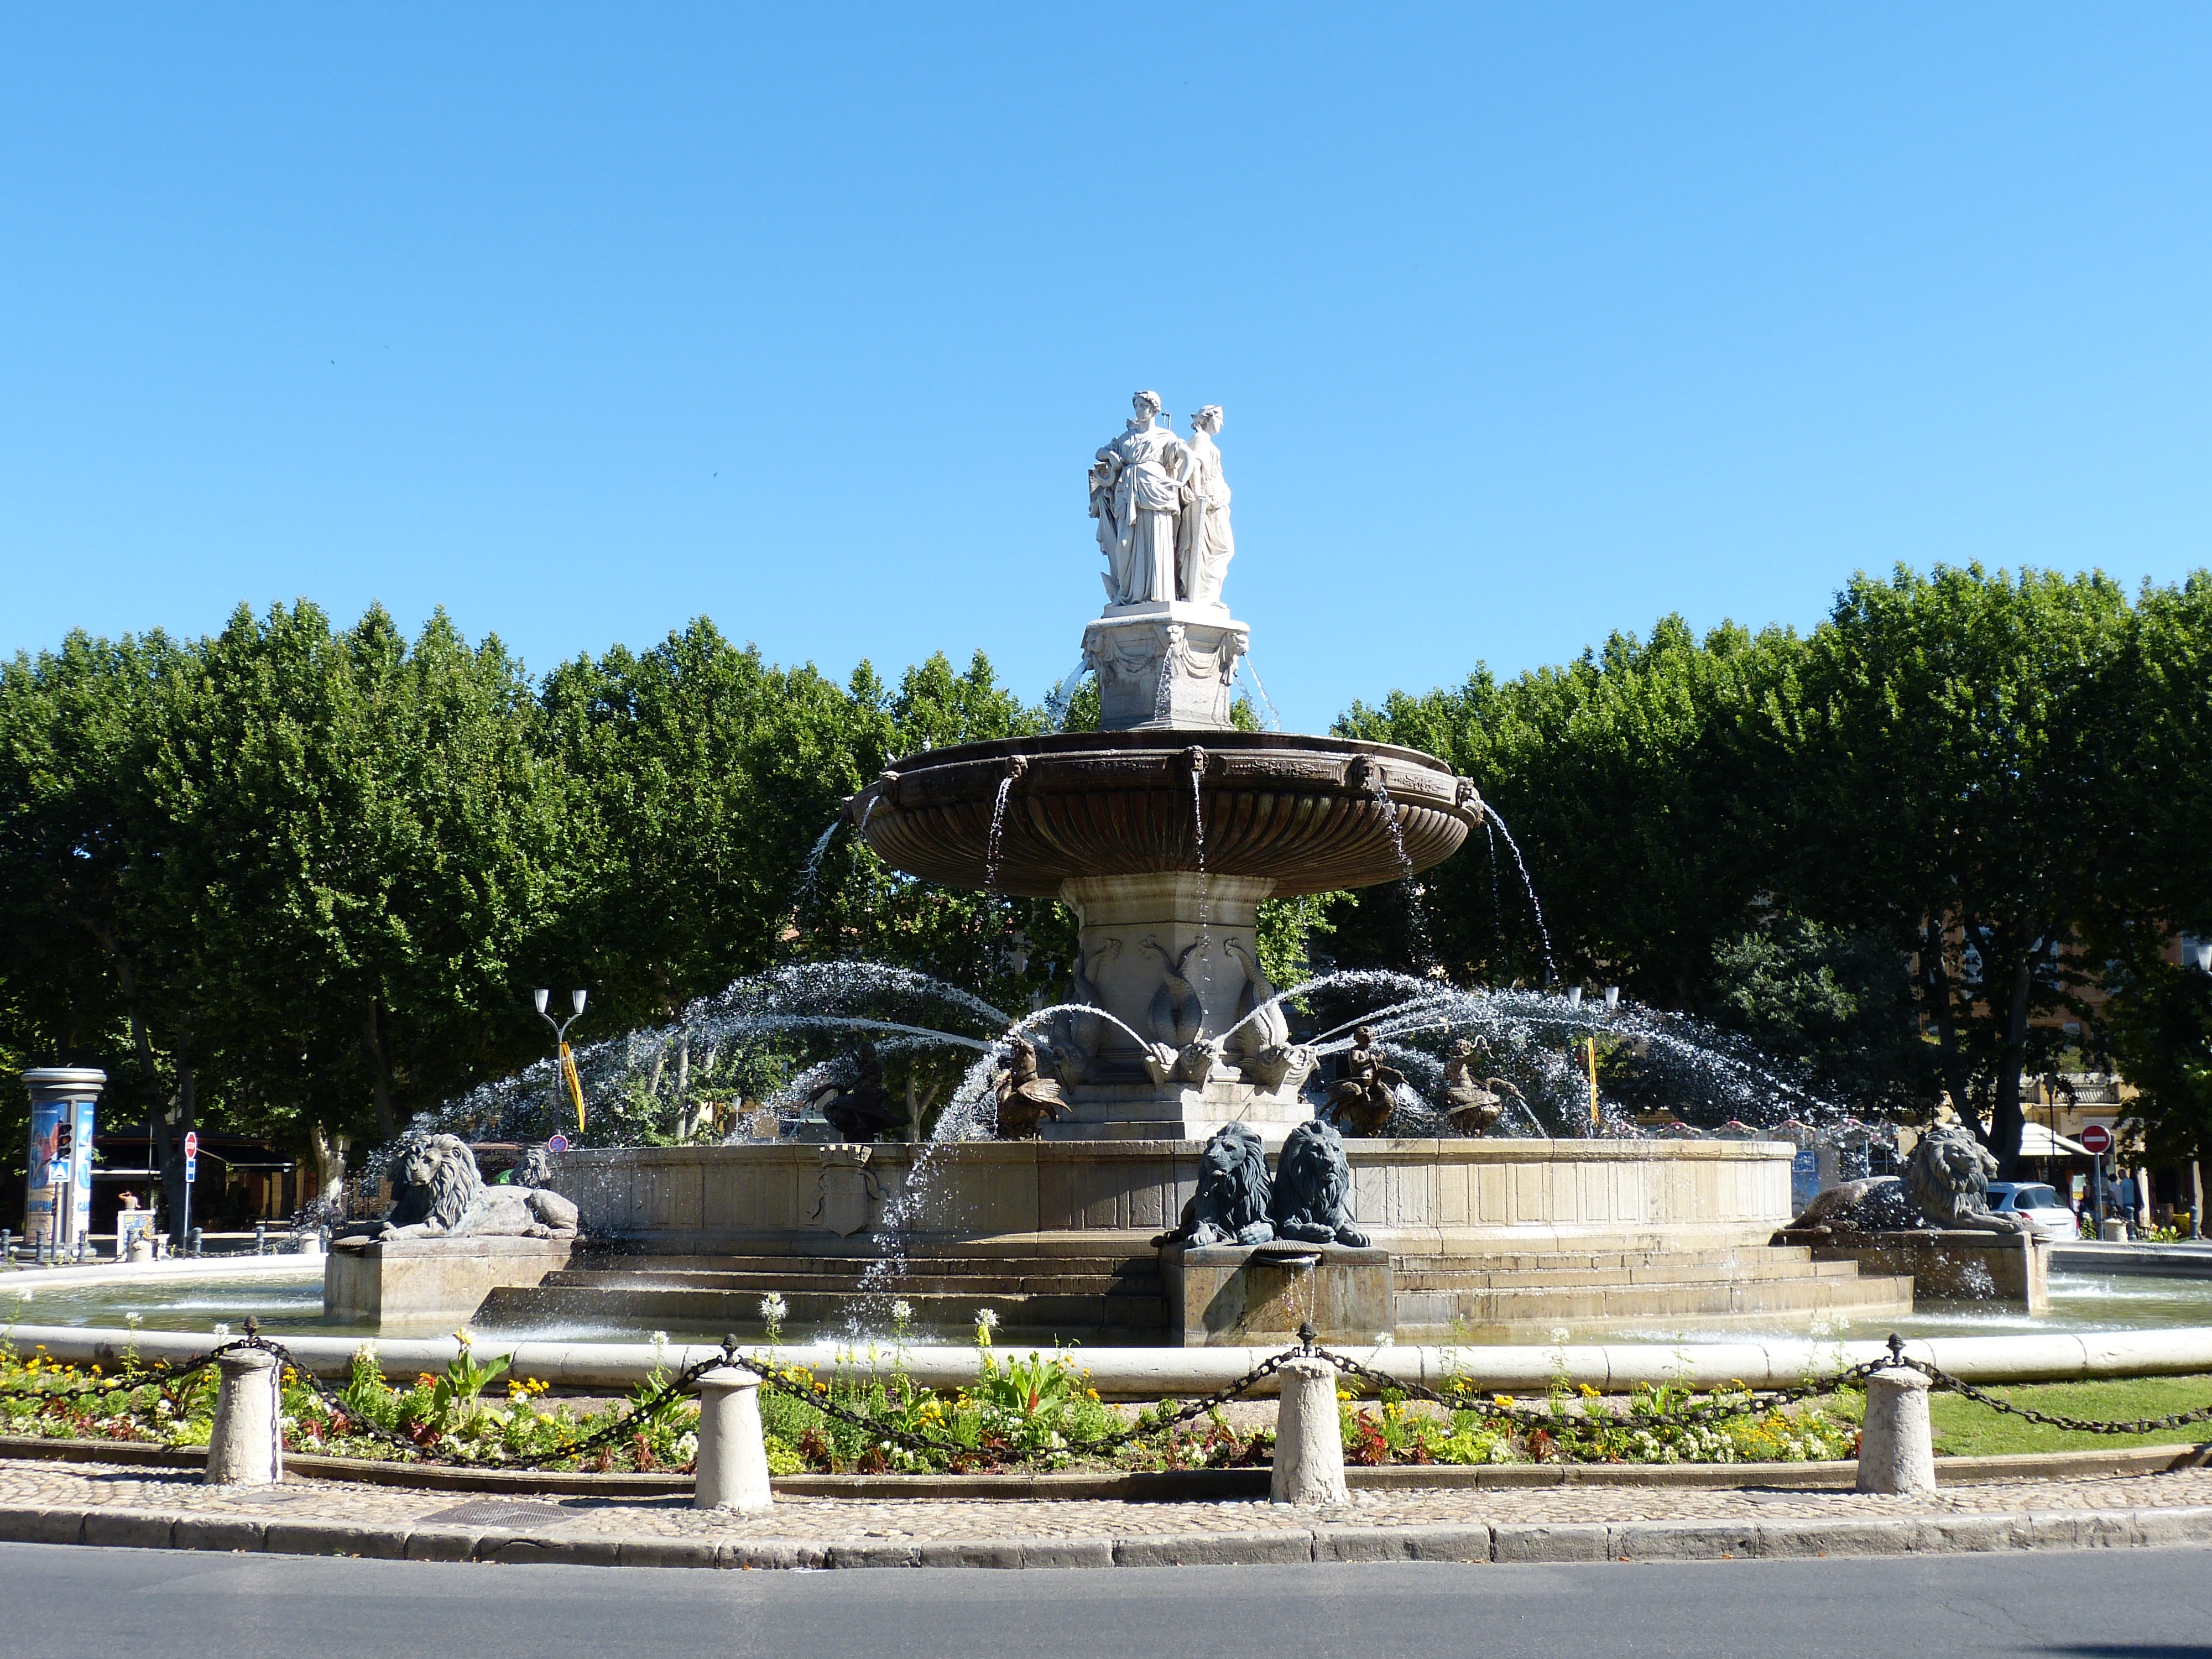
monument, france, space, plaza, park, landmark, lion, fig, sculpture, memorial, women, provence, fountain, town square, water feature, south of france, aix, aix en provence, dolphin mediterranean